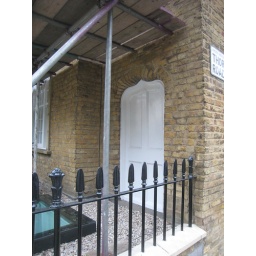
Old door in house